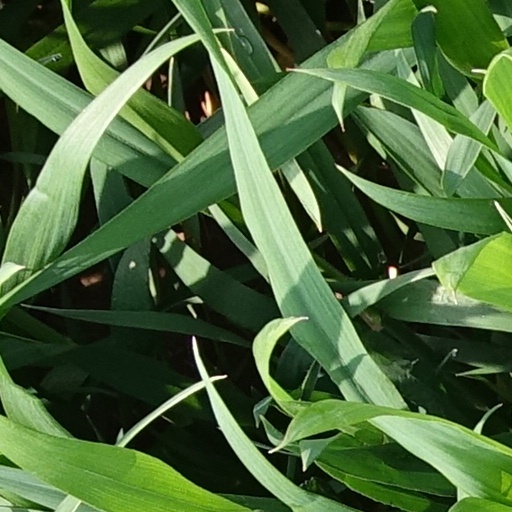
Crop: wheat